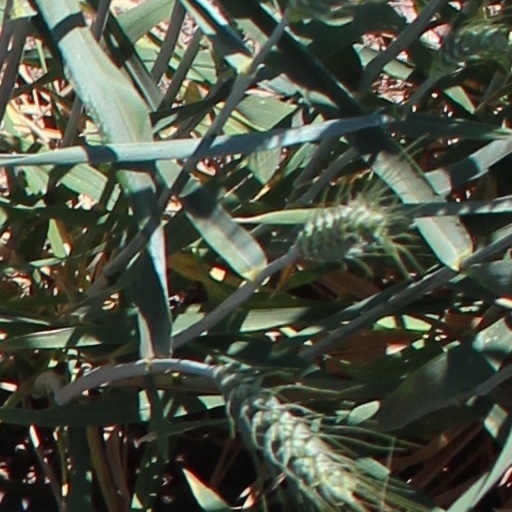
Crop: wheat